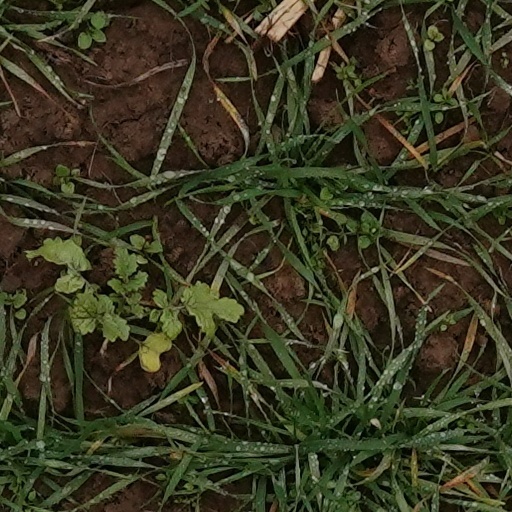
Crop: wheat